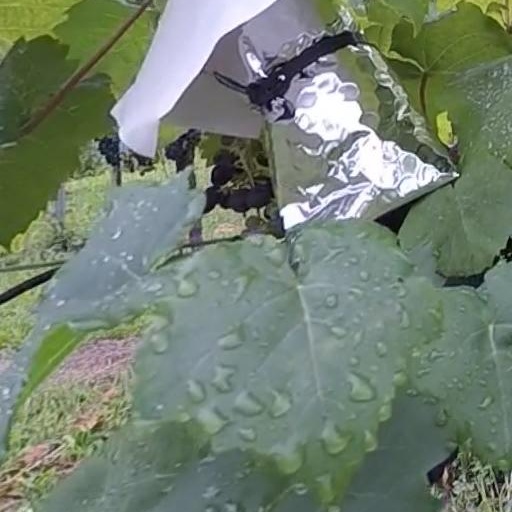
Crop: grape